Across the Tracks

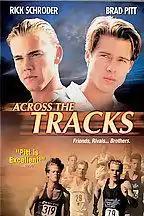

Across the Tracks is a 1991 American drama film about track and field directed and written by Sandy Tung. It stars Rick Schroder, Brad Pitt, Carrie Snodgress, and David Anthony Marshall.